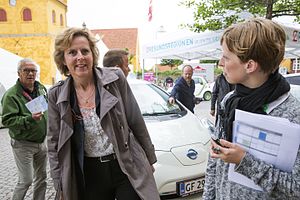
Folkemødet / Organisering
Connie Hedegaard, bestyrelsesmedlem af Foreningen Folkemødet i Allinge 2013.
"Folkemødet er et politisk arrangement, der har fundet sted siden 2011 i Allinge på Bornholm i fire dage i midten af juni. Formålet er at samle alle interessegrupper og enkeltpersoner med interesse for demokrati på tværs af politiske partier og holdninger. Det sker gennem uformelle samtaler, taler og møder. Bertel Haarder har kaldt det ""en politisk Roskilde Festival med mindre øl og mere snak"".